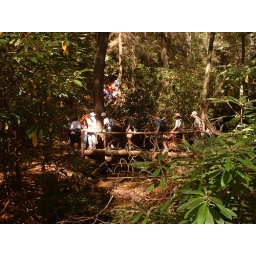
Hike participants cross a helpful bridge built by Carolina Mountain Club.